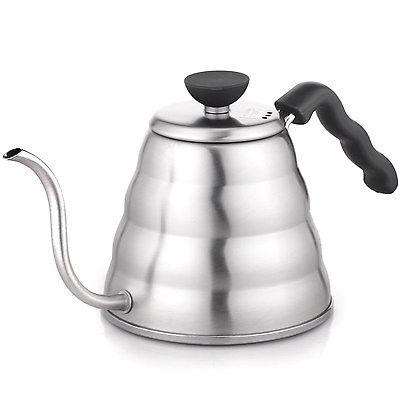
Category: kettle